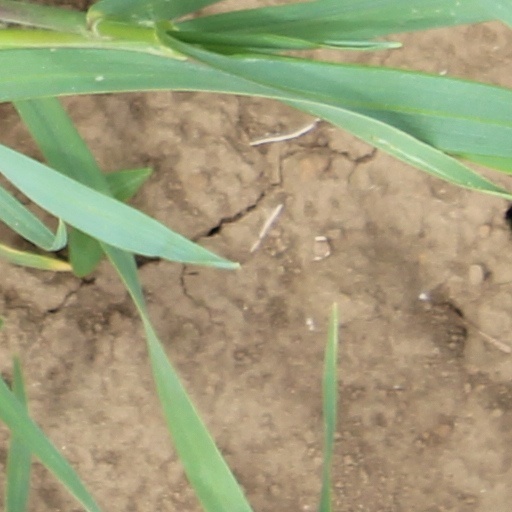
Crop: wheat